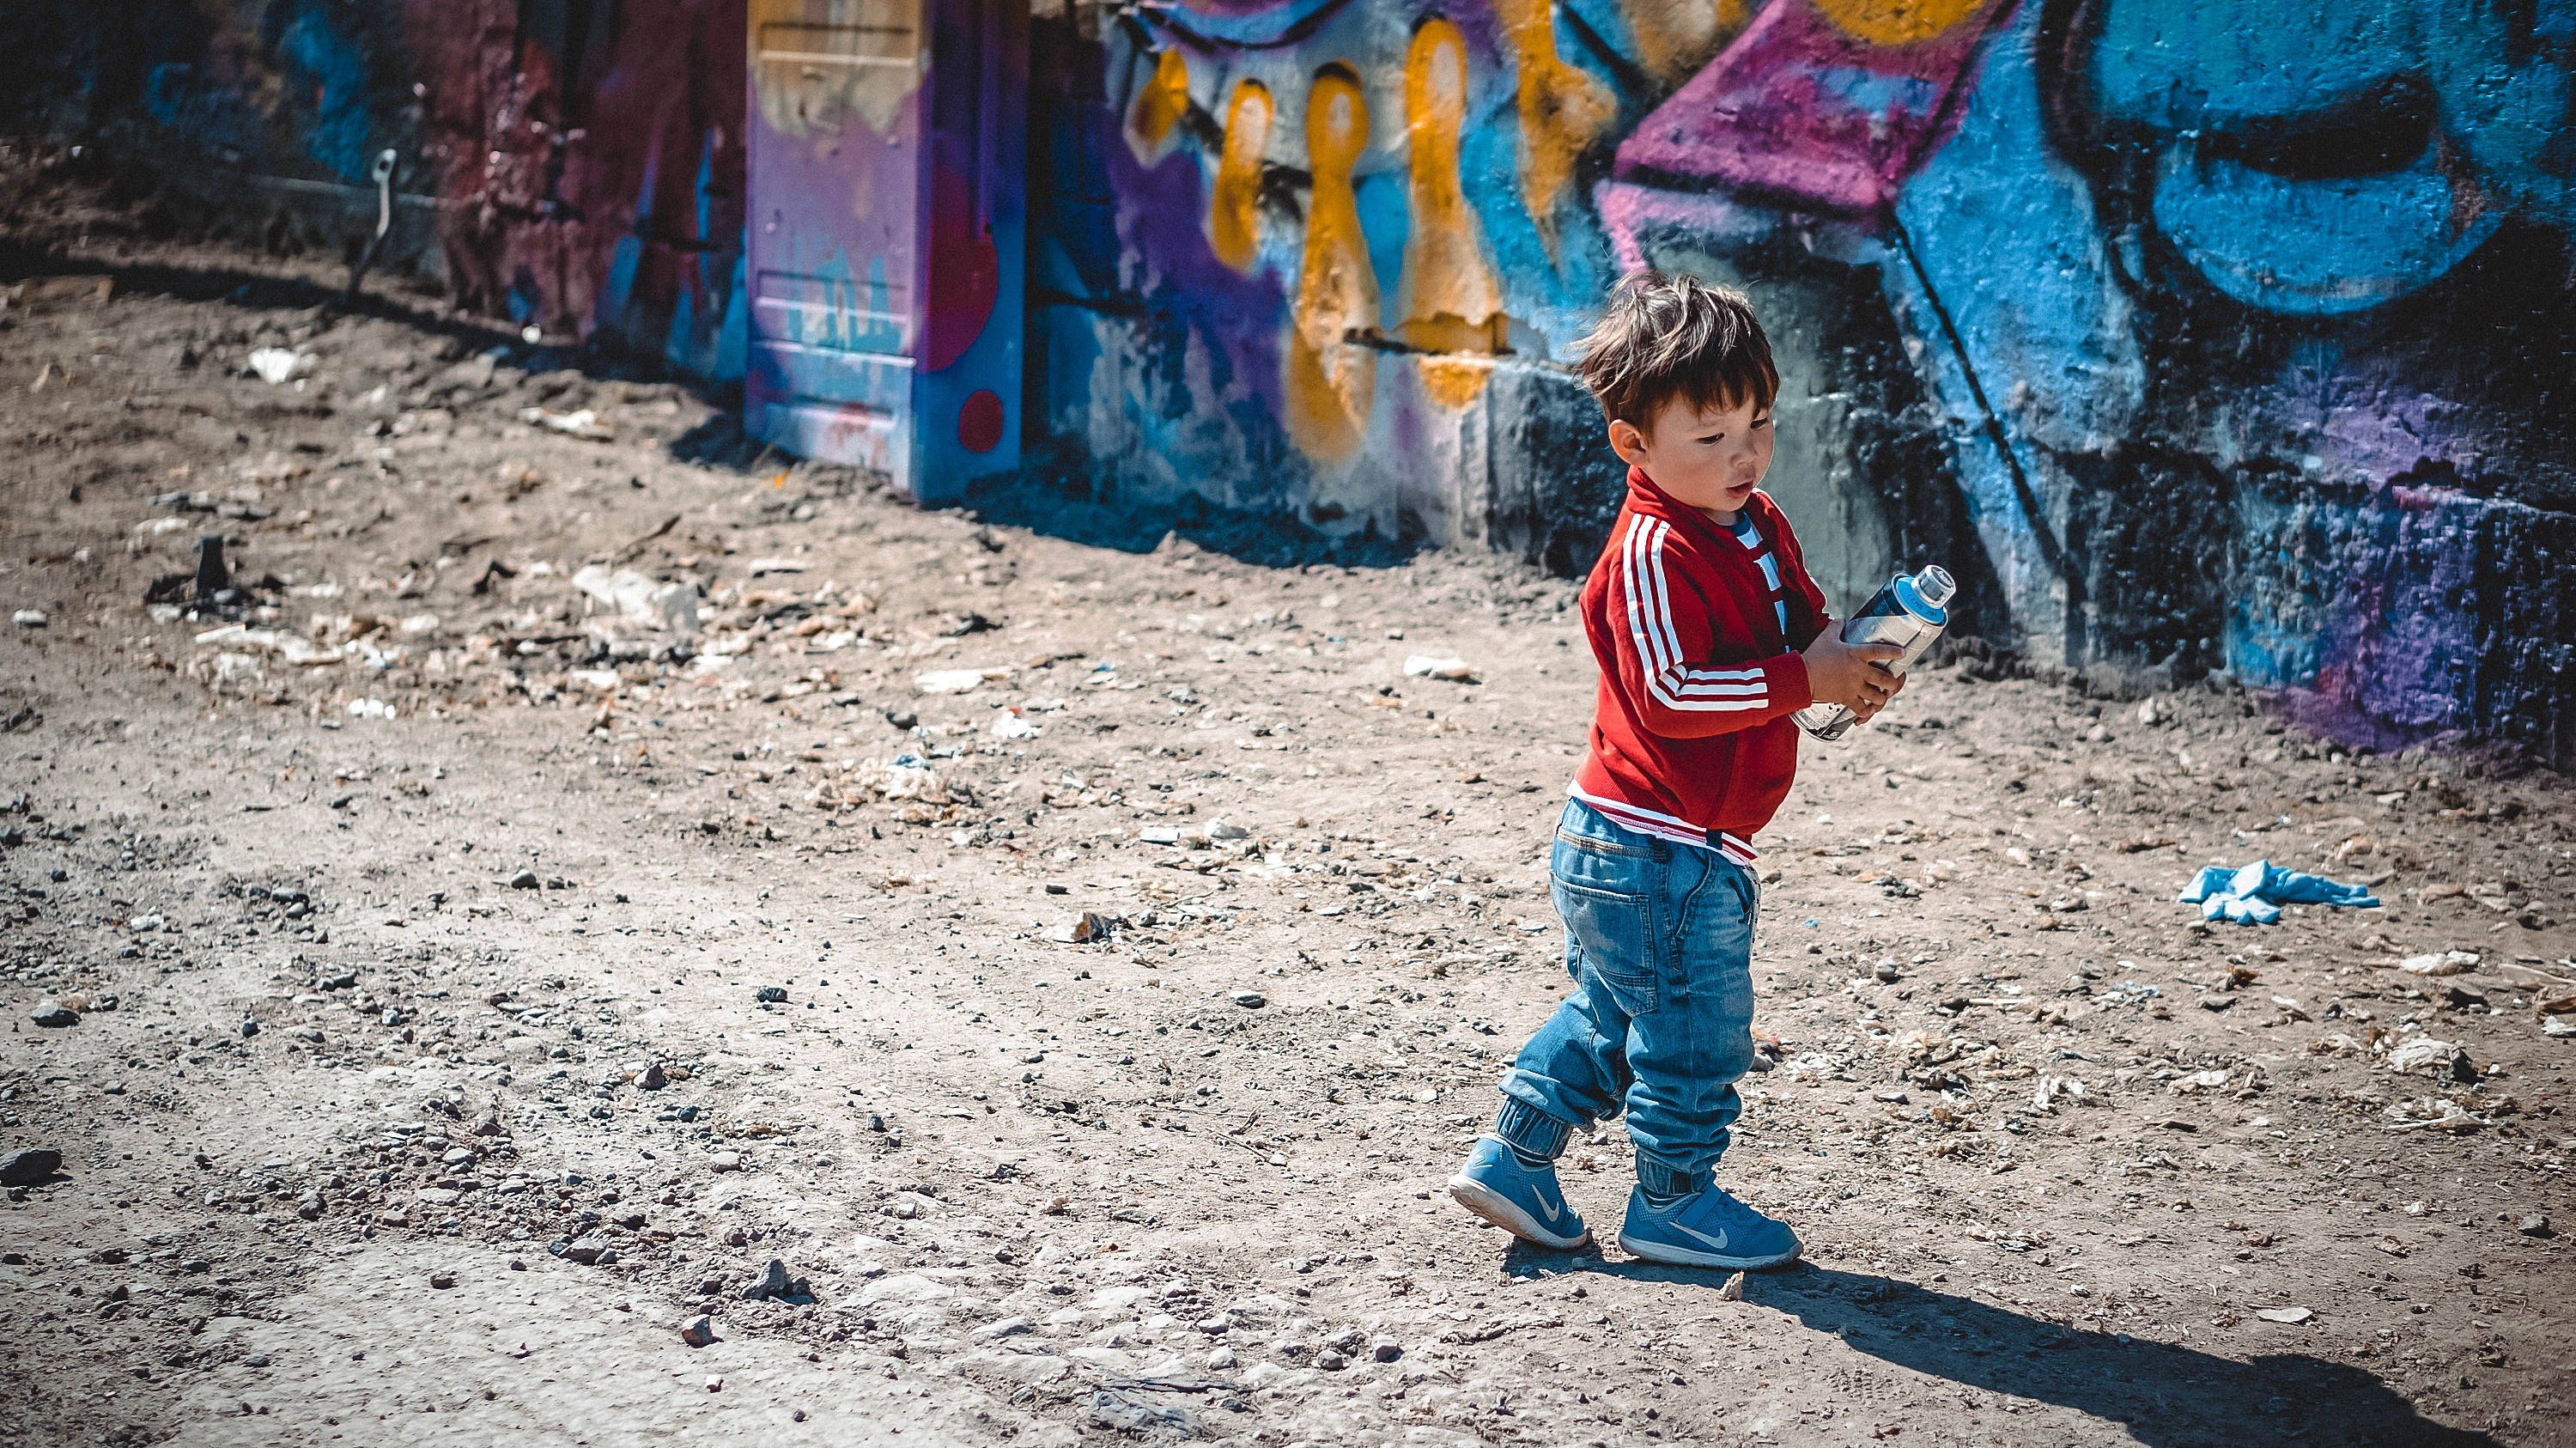
creative, people, street, boy, kid, wall, summer, young, spray, color, small, artistic, artist, child, paint, grunge, blue, graffiti, childhood, activity, street art, outdoors, painter, creativity, can, little, tag, active